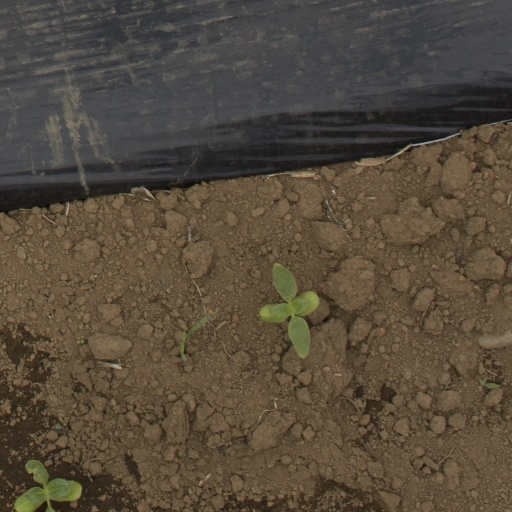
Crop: Jerusalem artichoke